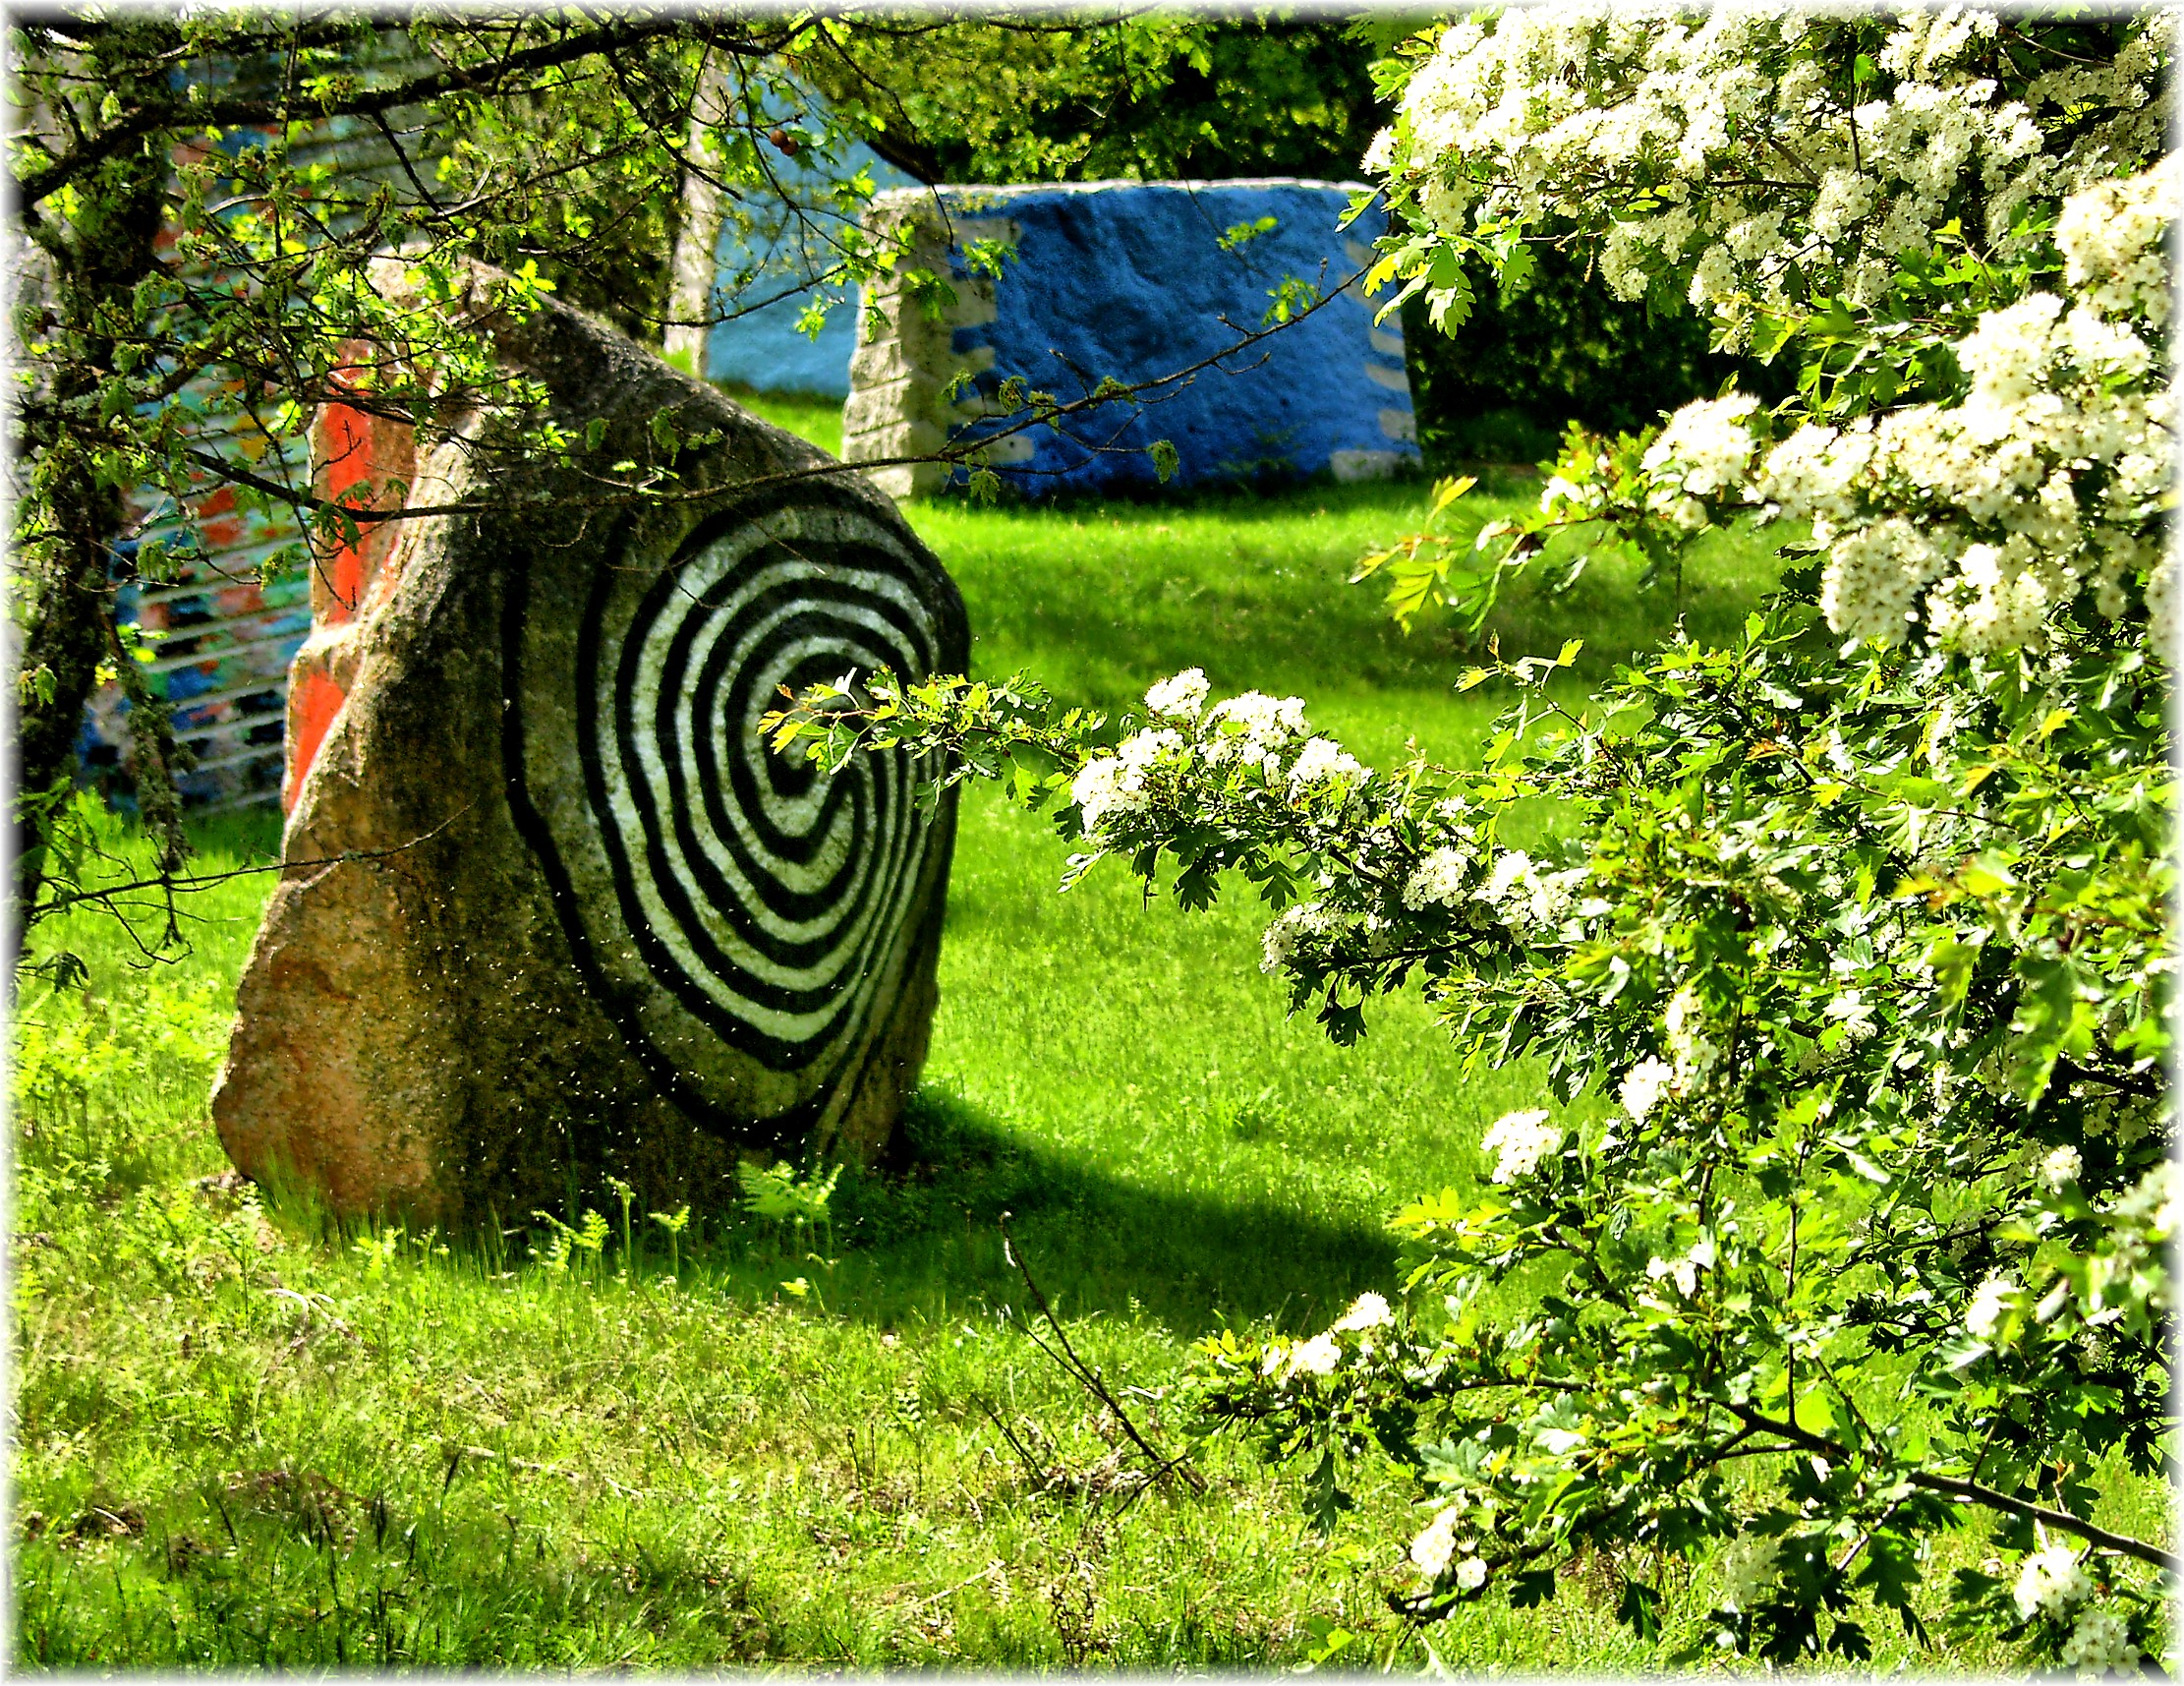
tree, grass, lawn, meadow, flower, wildlife, europe, green, jungle, backyard, garden, art, spain, shrub, arte, galicia, woodland, yard, galiza, rural area